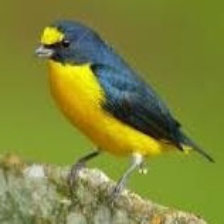
Species: ANTILLEAN EUPHONIA
Scientific name: EUPHONIA MUSICA